Charles H. Sherrill (ambassador)

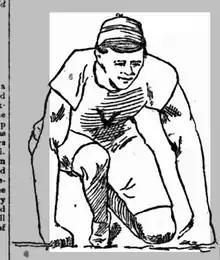
Charles Sherrill of Yale performing the crouch start

The "Sport (Dublin)" described his position as follows: "Sherrill gets down behind the mark, closes his hands tightly over his corks and rests his knuckles on or behind the scratch line. He rests on the ball of the right foot, with the left well down on the ground. When the pistol is fired he gives an upward jump or dive and gets into running very quickly. It is a question yet to be determined whether he gains anything by this new move."